Bridgnorth

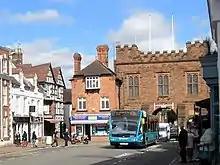
The Arriva Midlands 436 bus service to Shrewsbury enters Bridgnorth through Northgate

Bridgnorth Army Cadets is the oldest Army Cadet detachment in Shropshire. The Army Cadet Force (ACF) in 2010 celebrated 150 years.